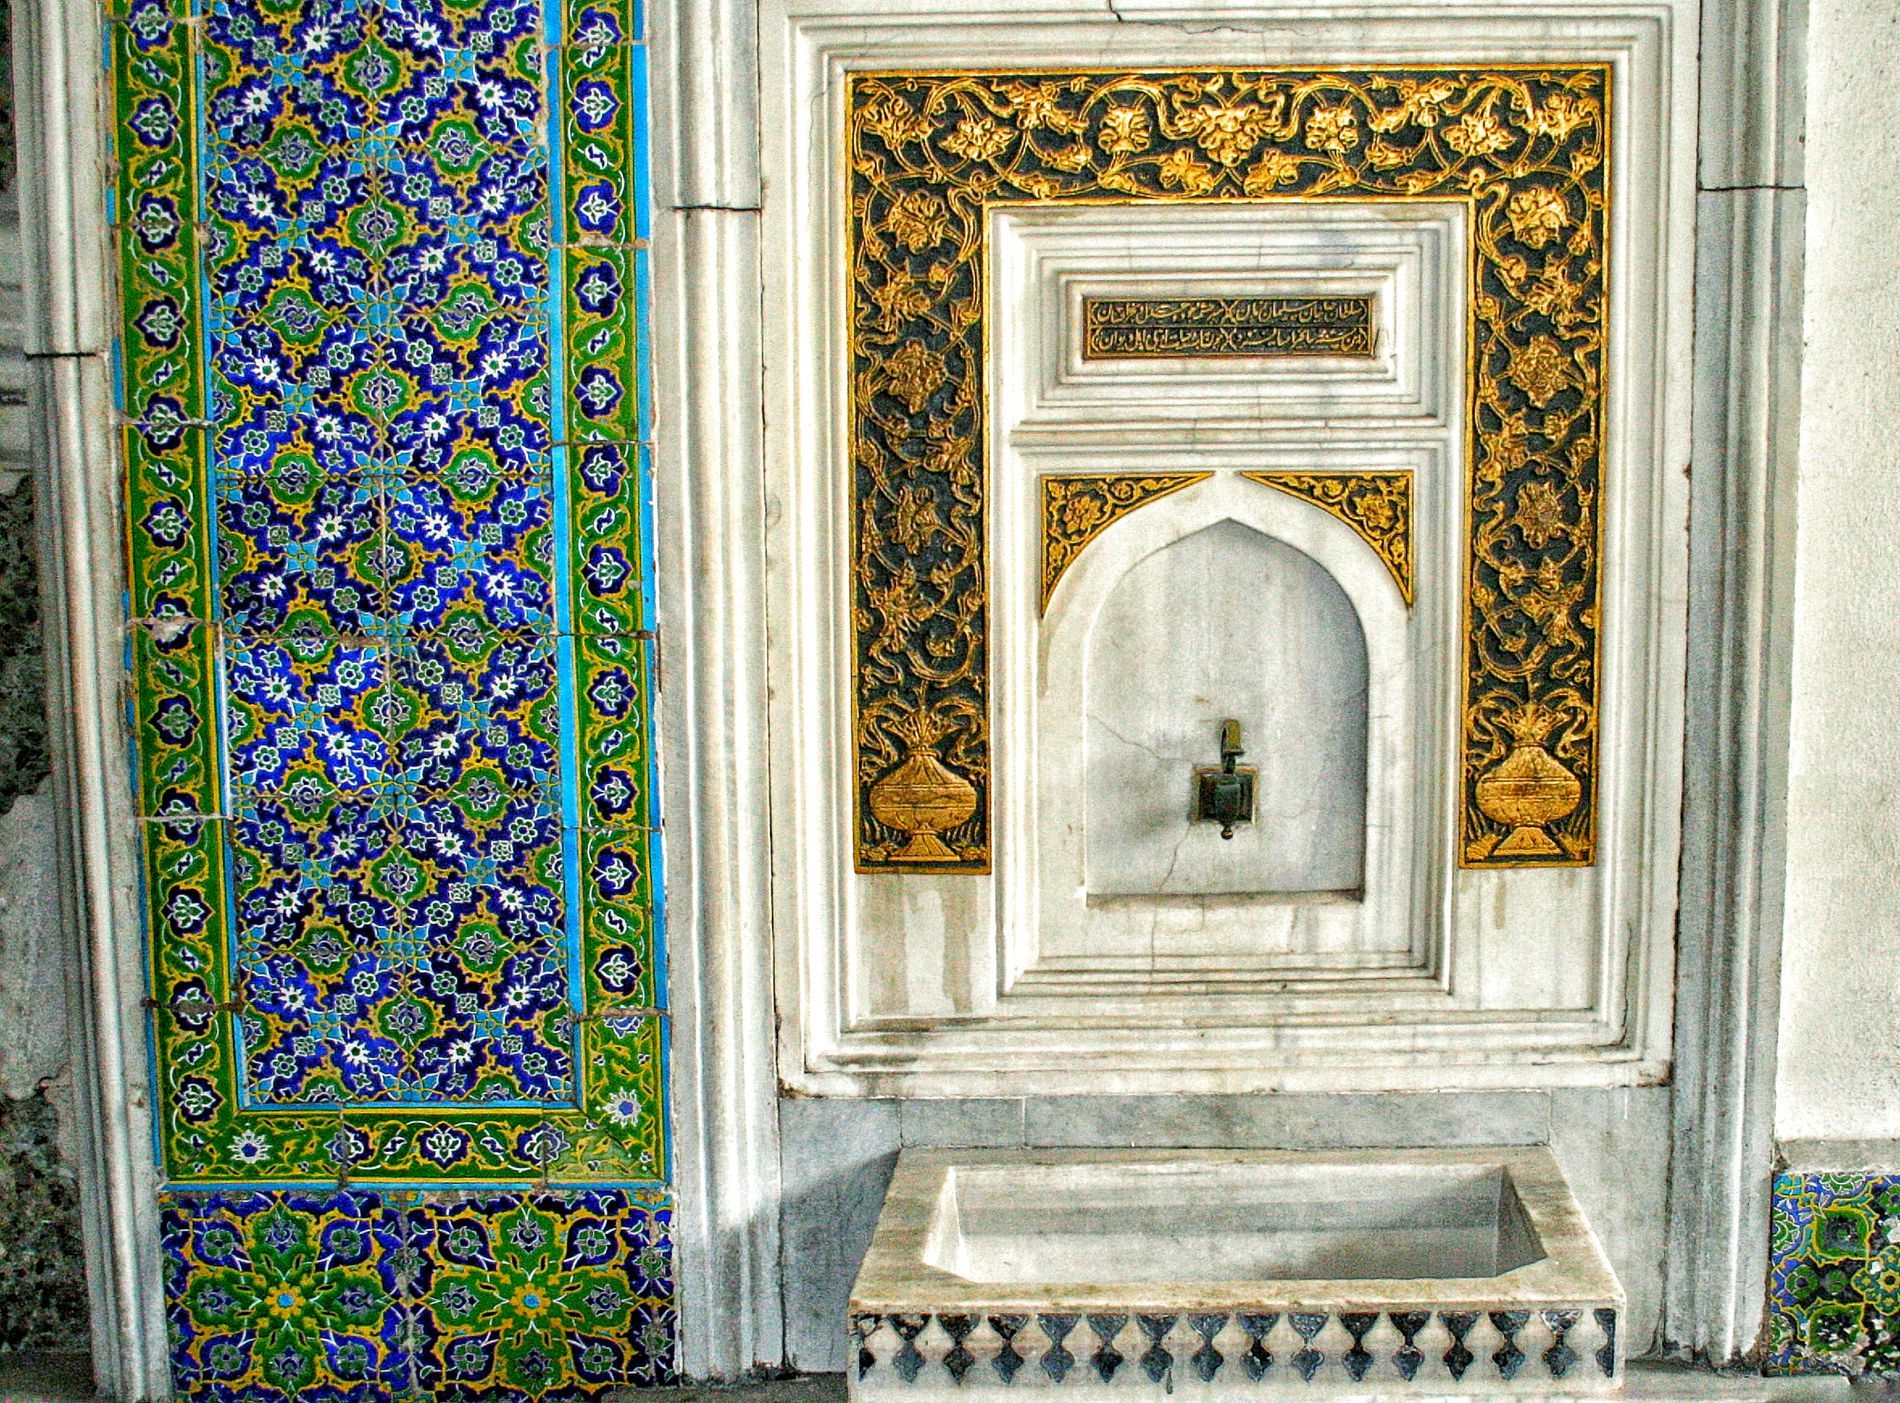
TopKapi's wall fountain.
The image shows a shot taken inside Topkapi Palace in Turkey. As the main focus of the image, a wall fountain with golden patterns on the wall and a panel with some arabic phrases written on it. On the left there is a panel of tilework with green and blue patterns on it.
The image shows an eye level shot taken of a wall fountain inside Topkapi Palace in Turkey. On the wall there are some floral patterns in gold and a panel with some arabic phrases written on it. On the left there is a panel of tilework with green and blue patterns on it. The overall design of the place resembles the Islamic art of architecture. The image evokes a sense of art, beauty and history.
Labels: Tile, Arch, Architecture, Gothic Arch, Pattern, Altar, Building, Church, Prayer, Art, Mosaic, Floral Design, Graphics, Dome, Water, Fountain, Archaeology, mosque, Ablution Area, Topkapi Palace Museum, faucet, sink, tilework, panel, patterns, wall fountain, Topkapi Palace
Camera: Canon Canon EOS 400D DIGITAL
Aperture: F7.1
Exposure: 1/200 sec
ISO: 1600
Focal length: 21.0 mm